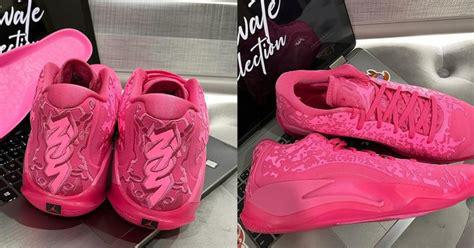
Brand: Jordan
Model: Zion 3